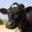
Label: cattle